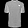
Label: T - shirt / top